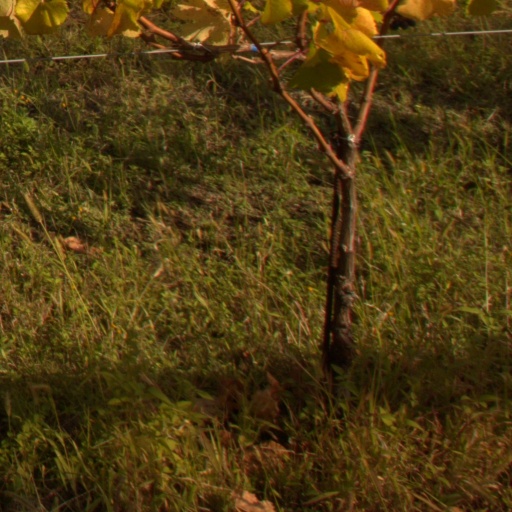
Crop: grape